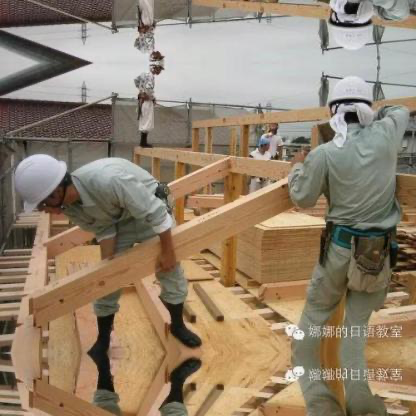
Objects in the image:
label: helmet
label: helmet
label: helmet
label: helmet
label: helmet
label: helmet